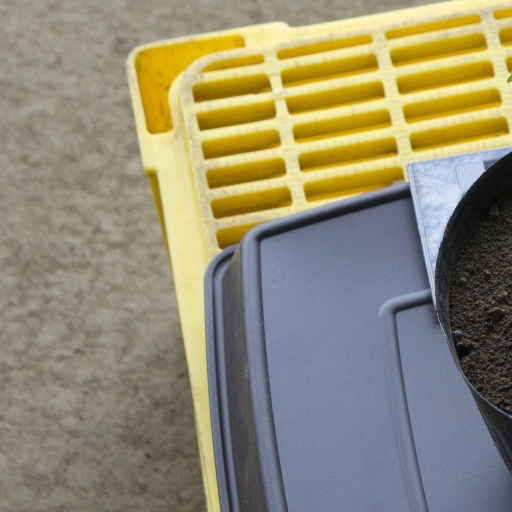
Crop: soybean